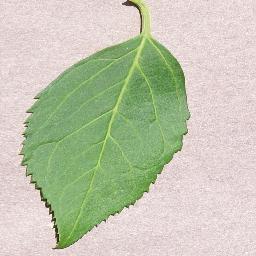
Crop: cherry
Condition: (including_sour)_healthy